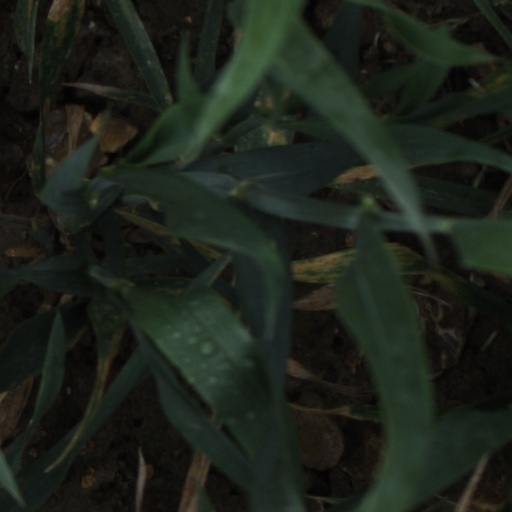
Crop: wheat